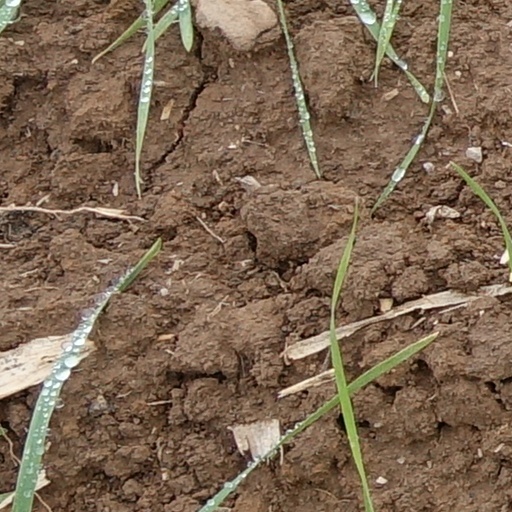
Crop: wheat